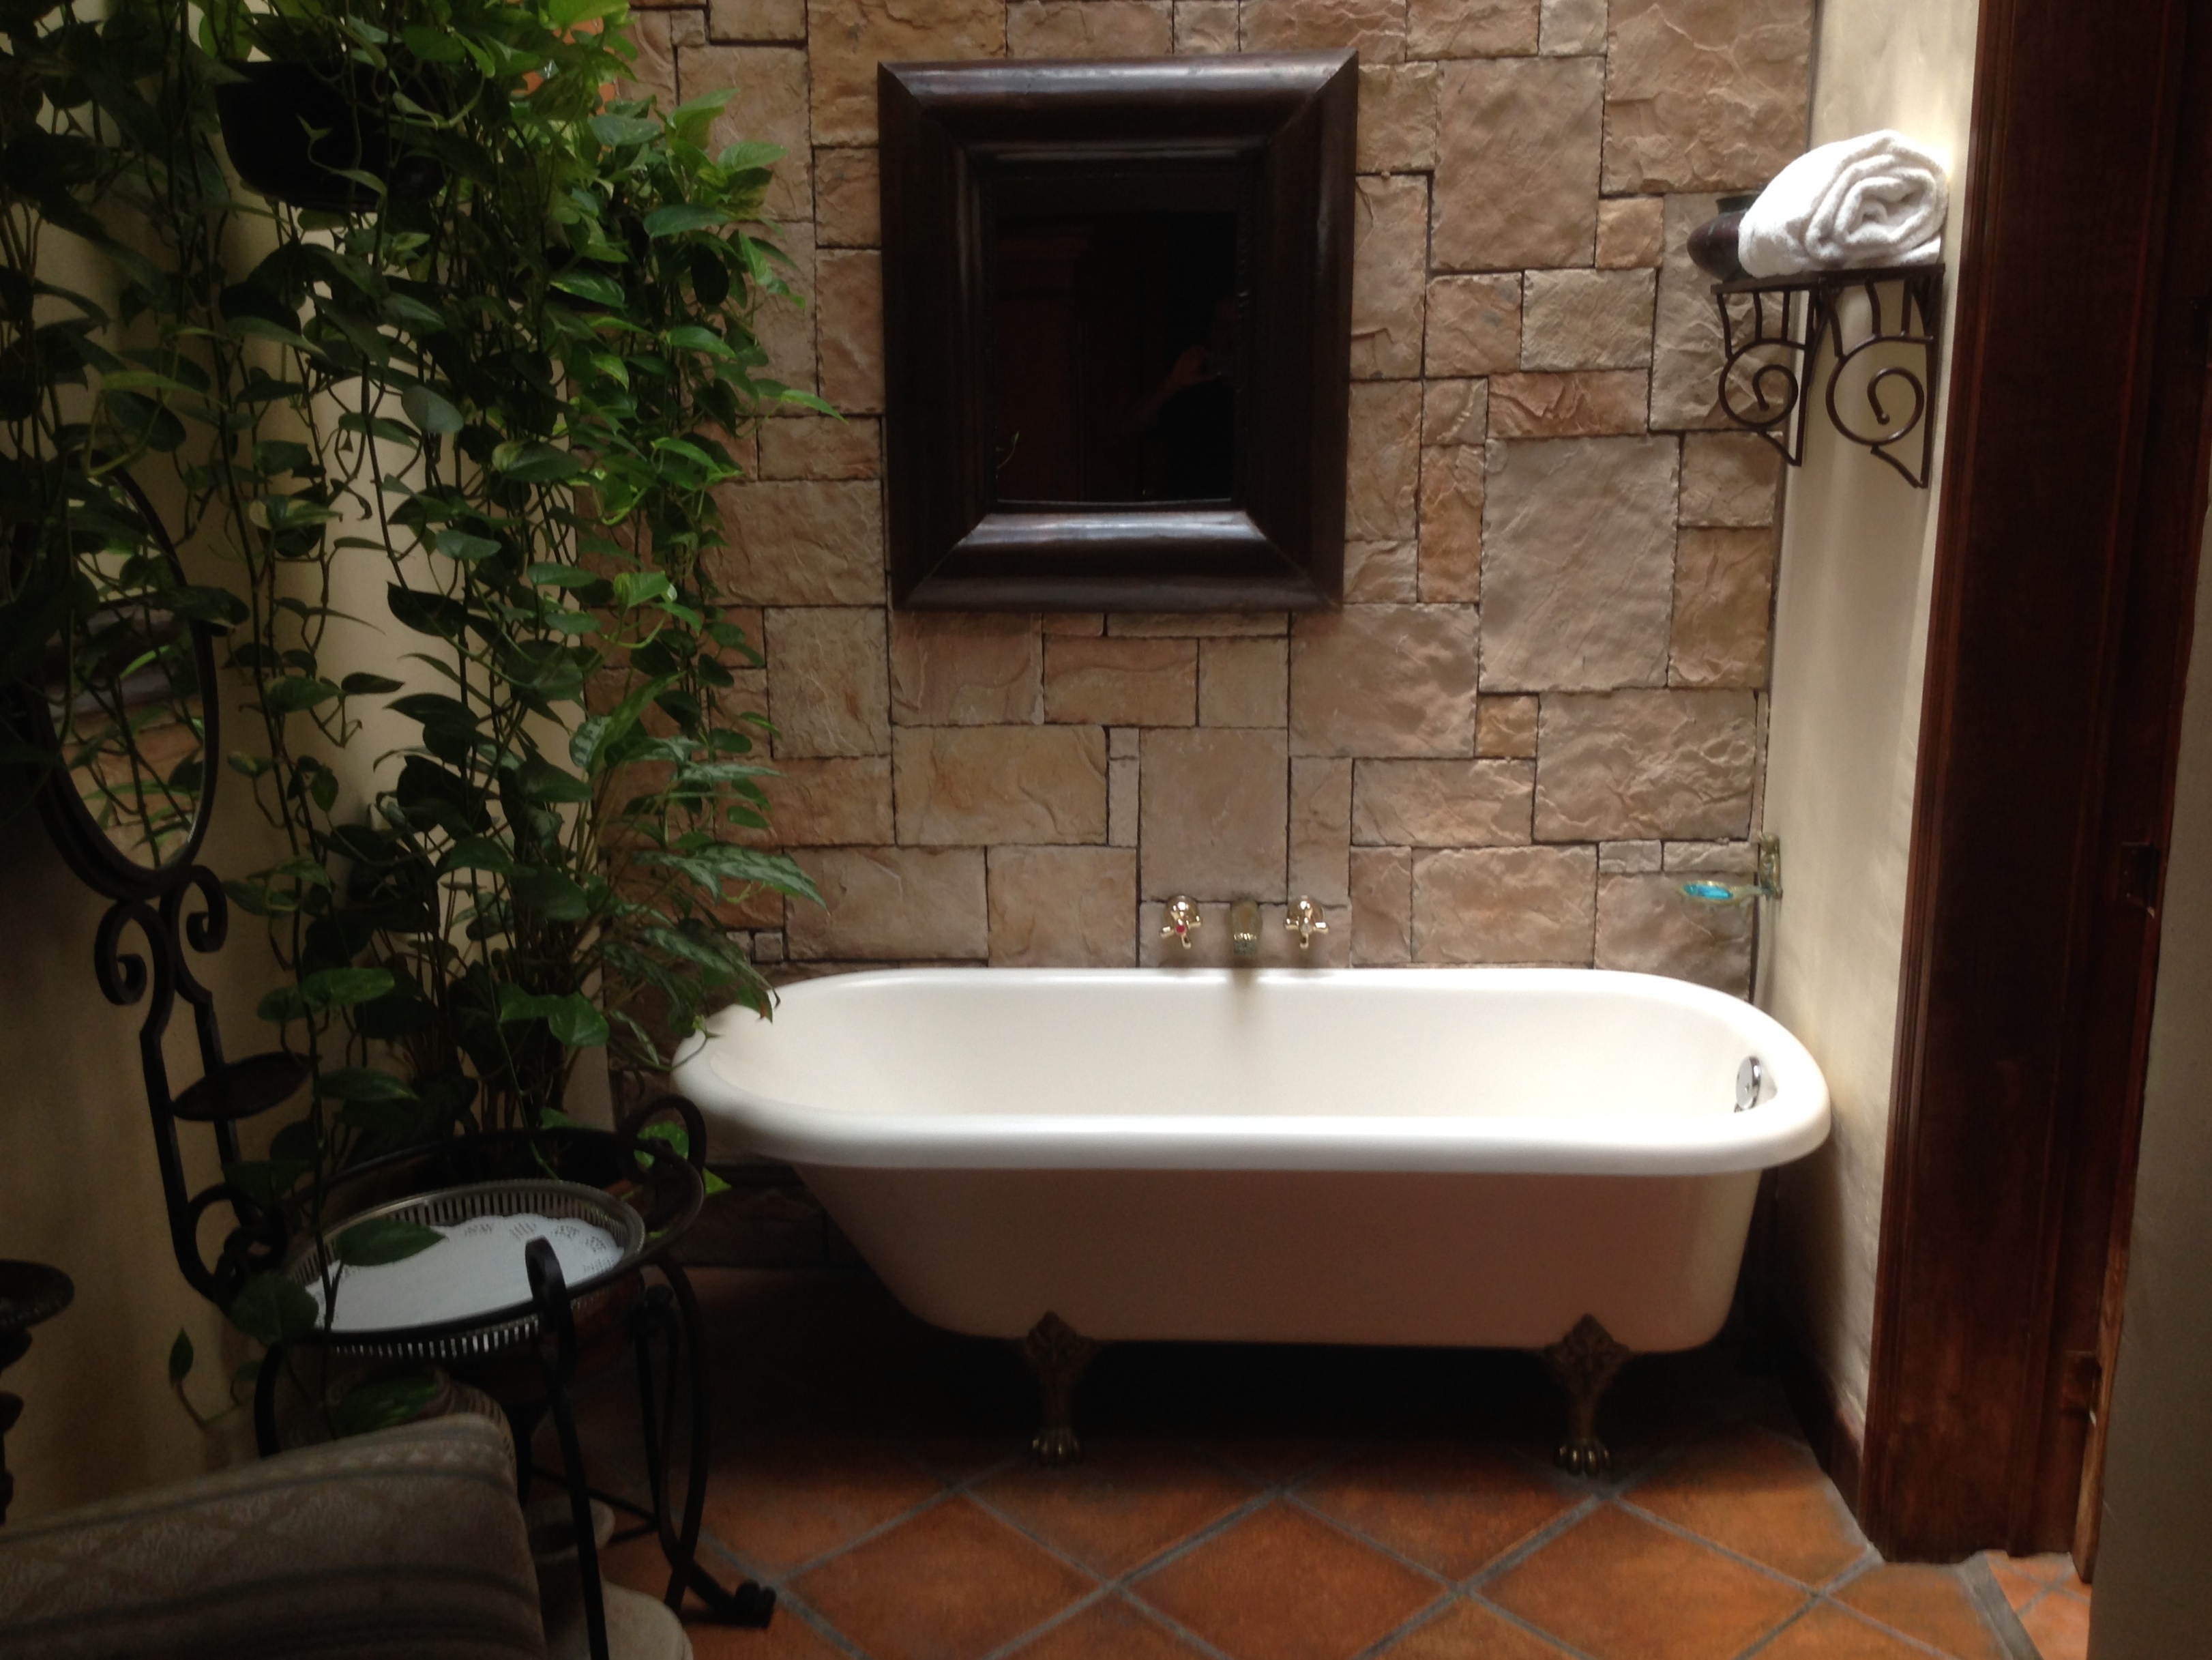
floor, swimming pool, cottage, property, room, interior design, bathtub, bathroom, suite, bidet, plumbing fixture